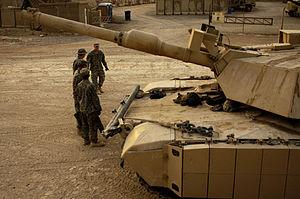
Le char M1 Abrams est char de combat américain de deuxième génération, numéroté M1.